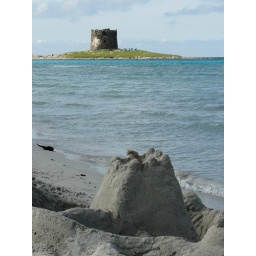
ancient tower in front of La Pelosetta beach